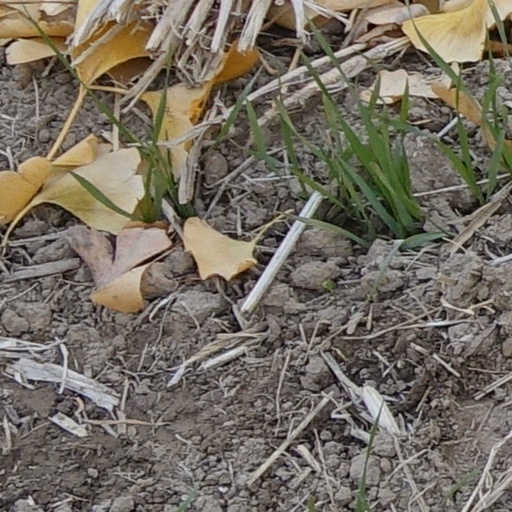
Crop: wheat